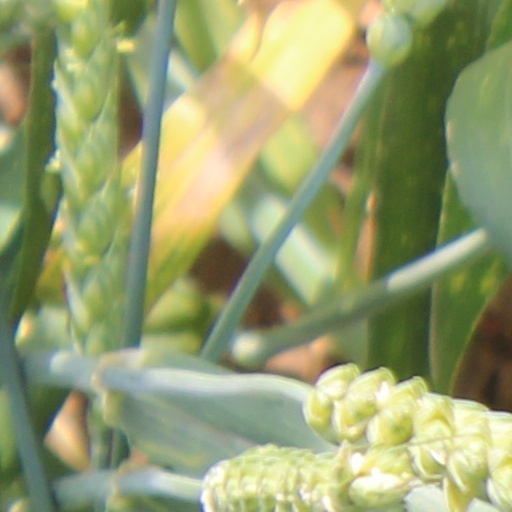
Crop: wheat